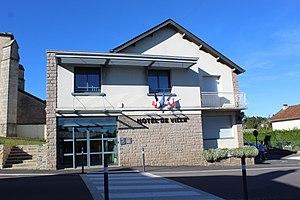
L'hôtel de ville
Naves est une commune française située dans le département de la Corrèze en région Nouvelle-Aquitaine.